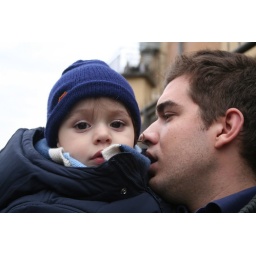
Portrait of my son and grandson outside my son's house in Grottarossa, Rome, Italy.